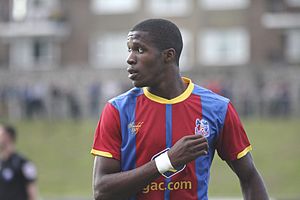
Wilfried Zaha
Zaha for Crystal Palace i 2012
Dazet Wilfried Armel Zaha, almindelig kendt som Wilfried Zaha, er en fodboldspiller fra Elfenbenskysten, der spiller for den engelske klub Crystal Palace. Han startede sin fodboldkarriere i Crystal Palace, hvor han spillede fra 2002-2010, hvorefter han blev professionel, og spillede i klubben tre år mere. Herefter kom han til Manchester United, men blev hurtigt udlejet til Cardiff og slutteligt Crystal Palace, som valgte at købe ham.